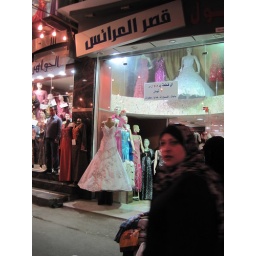
these dress shops are everywhere in the souq, always with a big sequined white dress outside